Ümit Sonkol

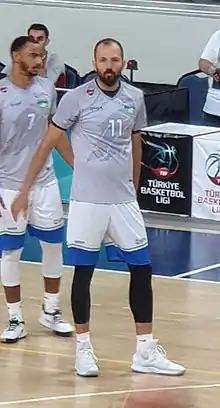

Ümit Sonkol (born July 24, 1982) is a Turkish professional basketball player for. He is playing the power forward position.